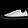
Label: Sneaker